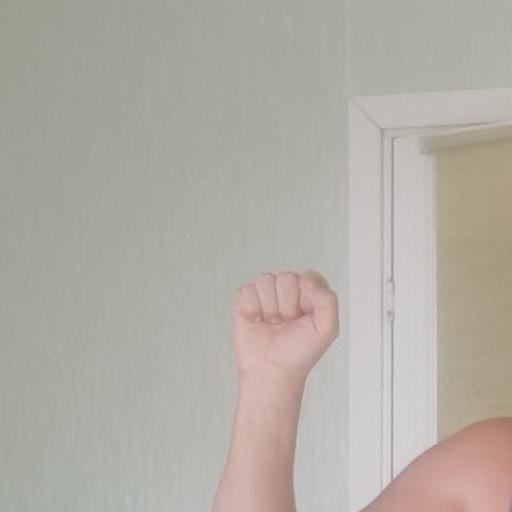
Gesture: fist